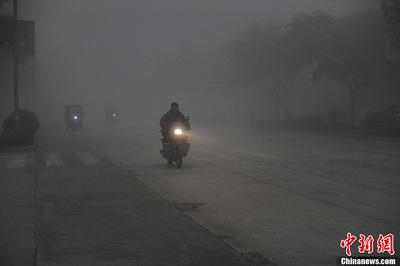
Weather: foggy or hazy